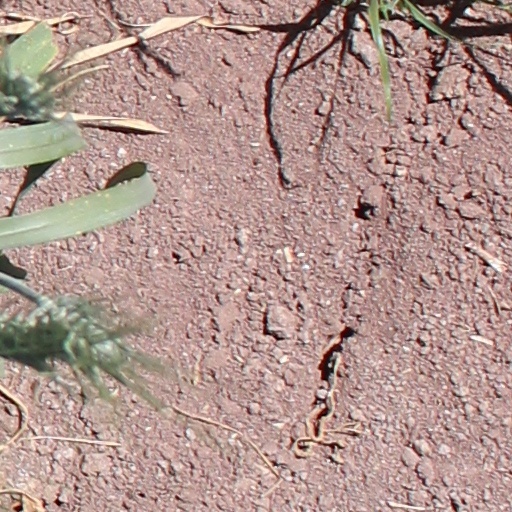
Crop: wheat